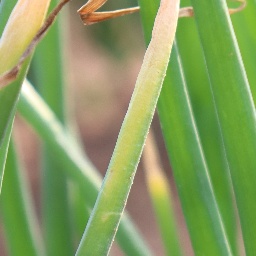
Label: Stemphylium leaf blight and collectrichum leaf blight